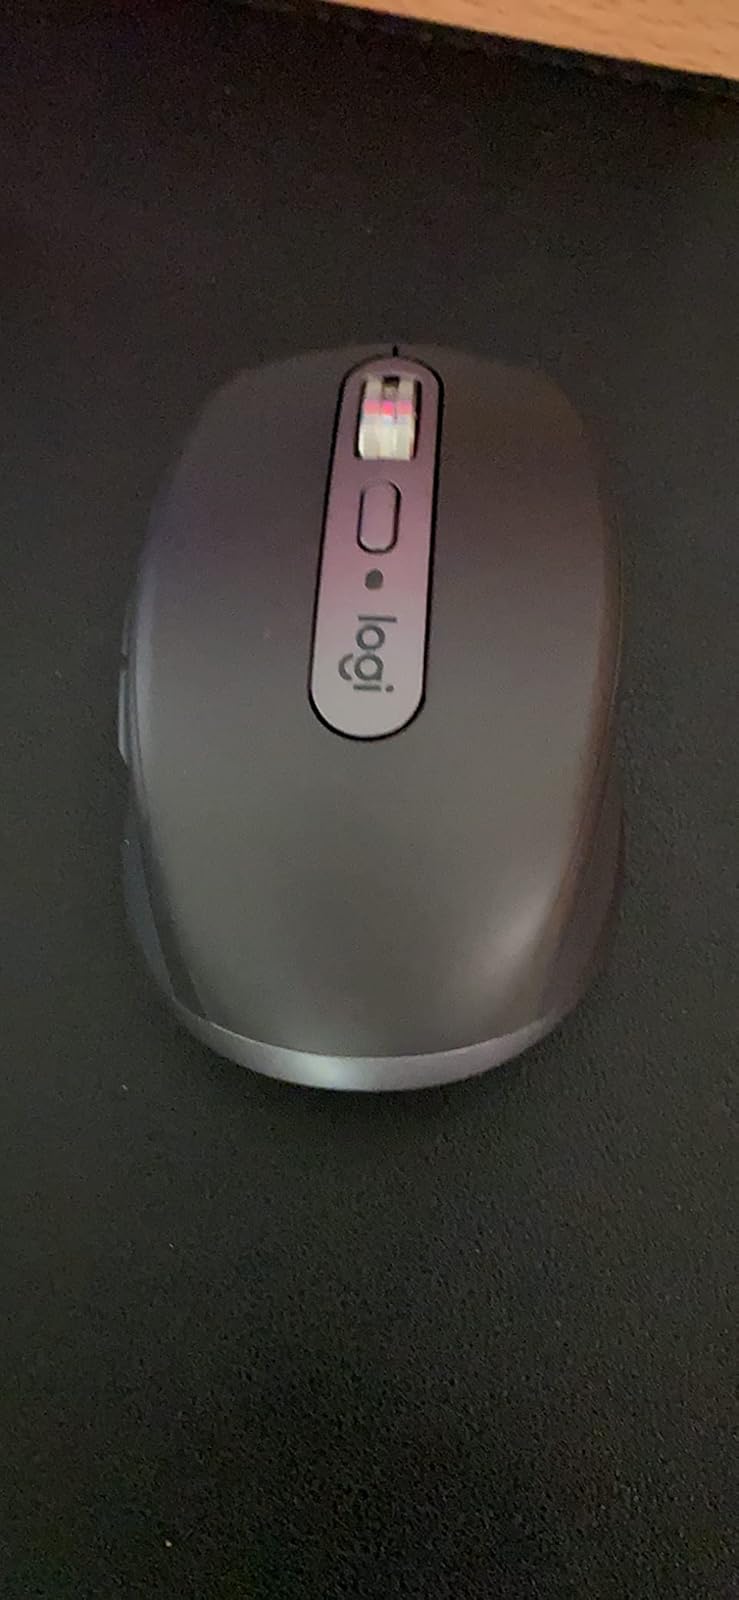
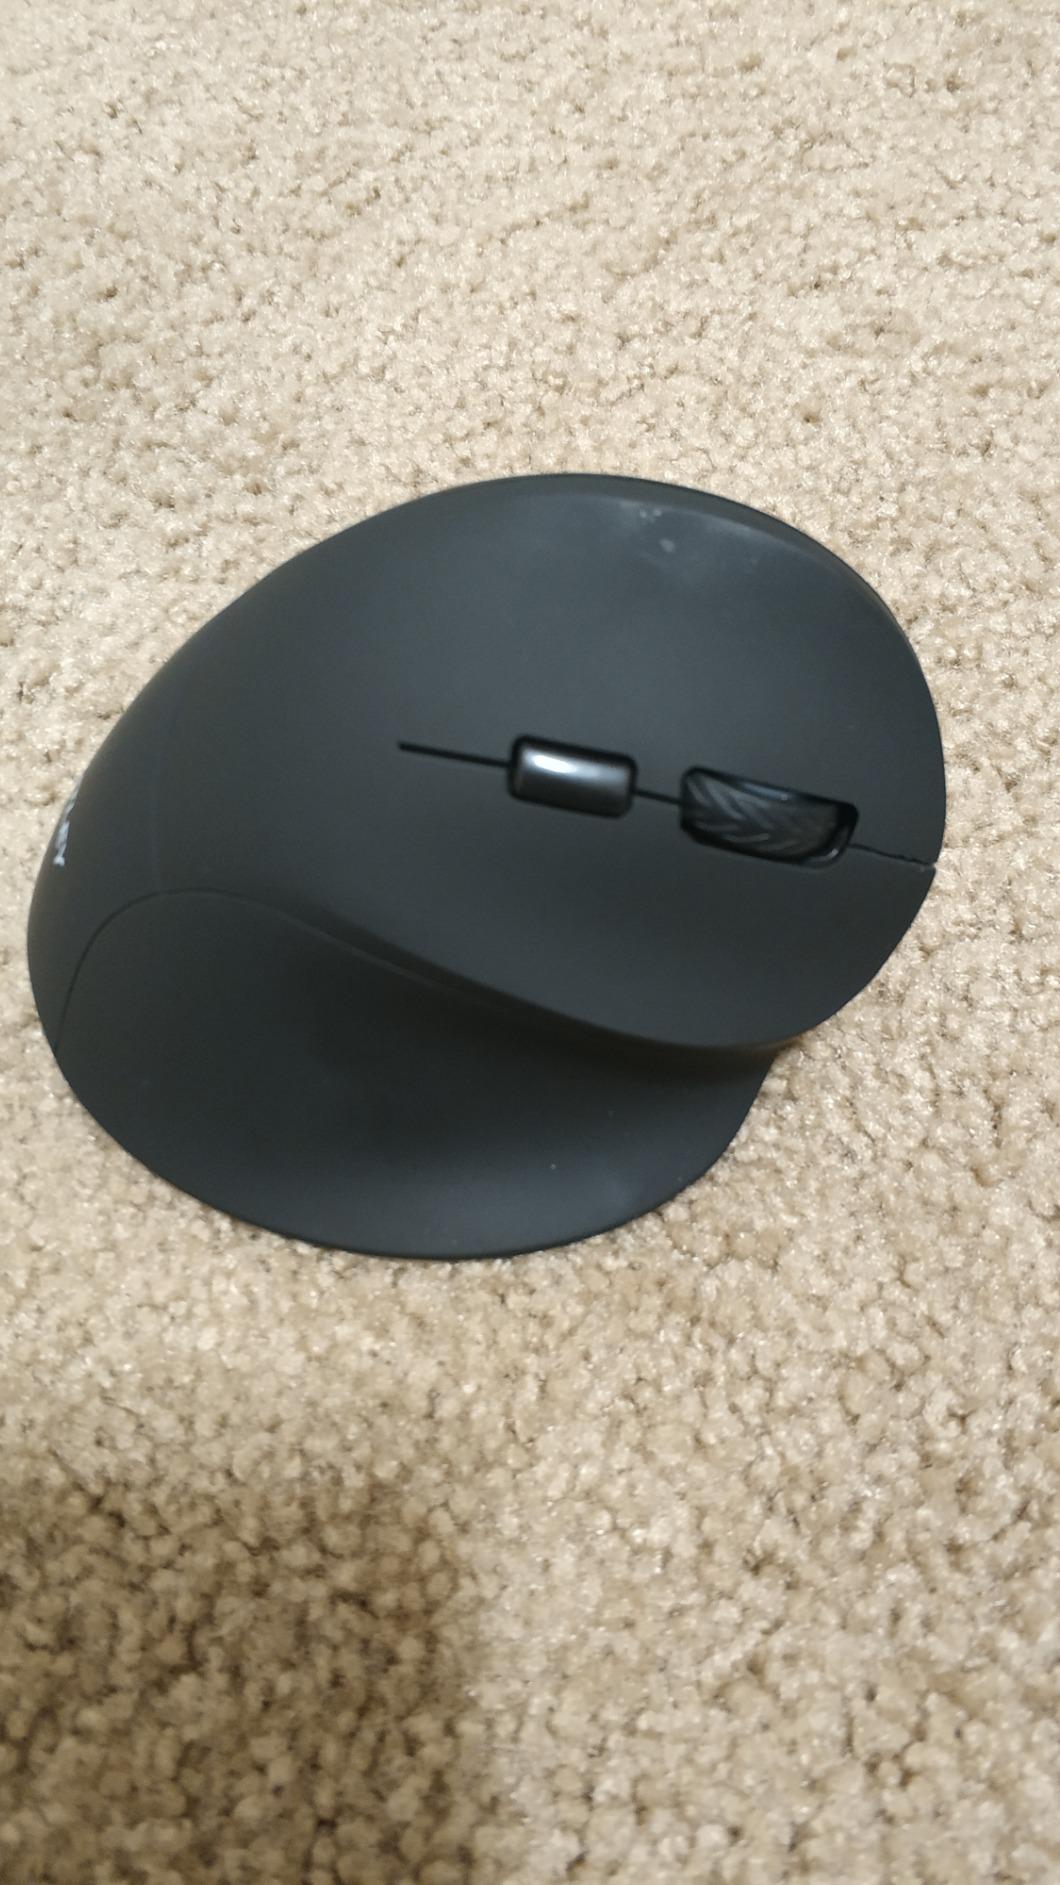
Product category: mouse
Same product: no